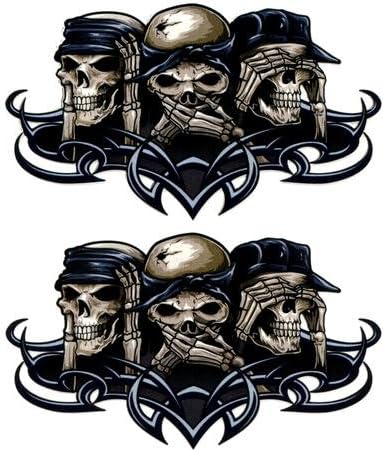
Lethal Threat See Speak Hear No Evil
Category: Automotive
Two stickers of skeletons mimicking the Three Wise Monkeys. These stickers feature cutting edge artwork by Lethal Threat Designs. They are screen-printed with fade resistant inks on top quality clear vinyl for outdoor use. Apply them to cars, motorcycles, boats, bicycles, skis, lockers, helmets, RC vehicles, surf boards, skate boards, glass, fiberglass, metal, plastic -- just about any clean, smooth surface. Size is approximate.
Features: Vinyl Sticker | 6x7 | Chrome | In Stock